Darlaston

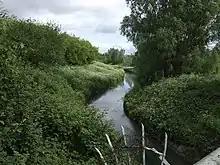
River Tarne, Darlaston

Darlaston is situated between Wednesbury and Walsall in the valley of the River Tame in the angle where the three major head-streams of the river converge. It is located on the South Staffordshire coalfield and has been an area of intense coal-mining activity. The underlying coal reserves were most likely deposited in the Carboniferous Period.